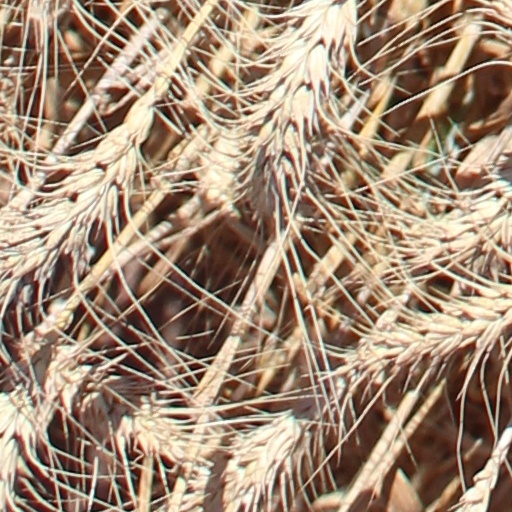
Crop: wheat